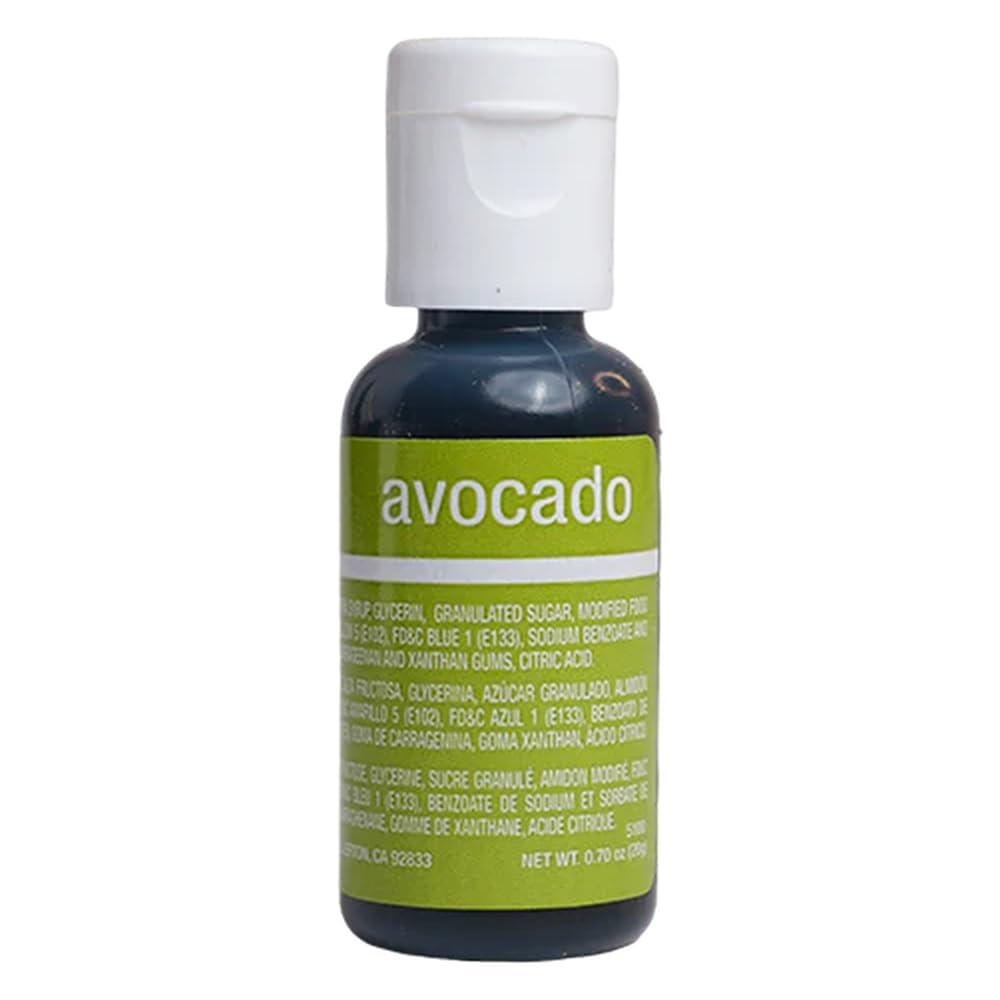
Item Name: Chefmaster Liqua-Gel Food Color 0.70 Ounce, Avocado
Bullet Point 1: Made in the USA - Liqua-Gel Colors are highly concentrated edible cake decorating colors in a wide range of bright vivid intense colors
Bullet Point 2: Colors are easy to mix and disperse instantly. Gels come in queeze bottles with flip-top lids, so you can add "drops" for easy-to-repeat colors every time
Bullet Point 3: Gels are freeze tolerant, fade and bleed resistant and will not break down icings
Bullet Point 4: Formulated for use with whipped toppings, buttercreme icings, fondant, cake batter, cookie dough and more
Bullet Point 5: All the colors are made in the USA with high quality ingredients, and are Certified Kosher
Product Description: Liqua-Gel is food coloring at its finest.<br> Chefmaster provides a broad spectrum of quality colors<br> created for a wide variety of specialty needs.<br> The highly concentrated vibrant colors of Liqua-Gel<br> mix easily and provide consistent tones<br> without altering the texturing of your product.<br><br> <p><b>Applications</b><br> Whipped toppings and icings<br> Fondants<br> Breads, cakes, cookies and other baked goods
Value: 0.7
Unit: Fl Oz

Price: 8.99